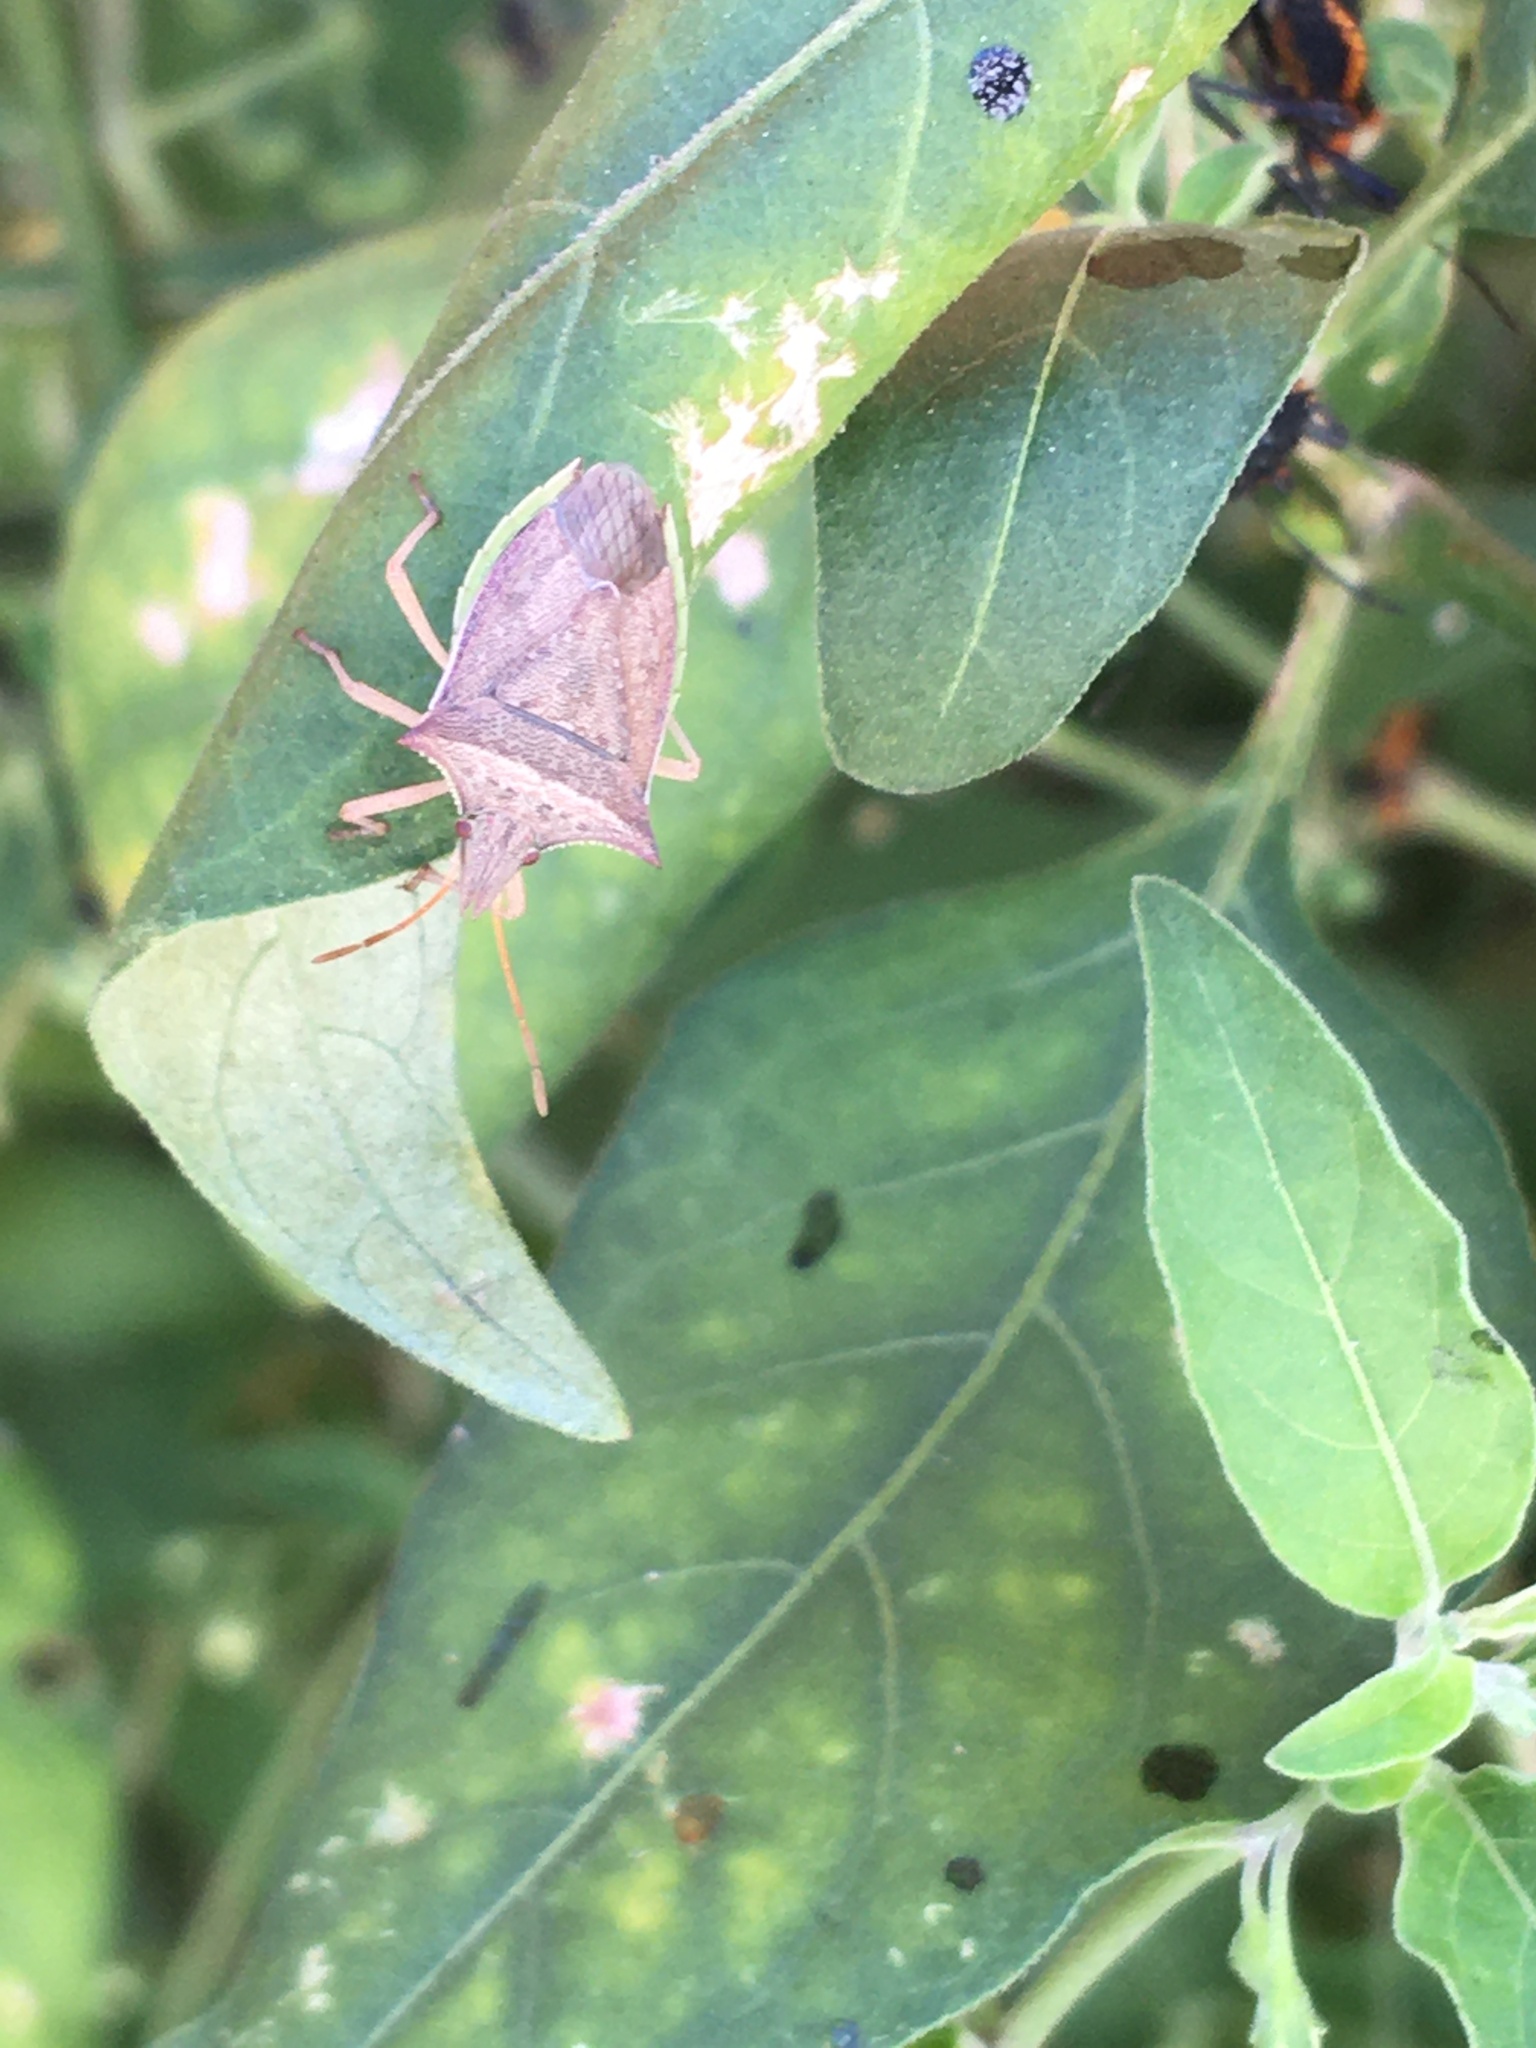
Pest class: stink_bug